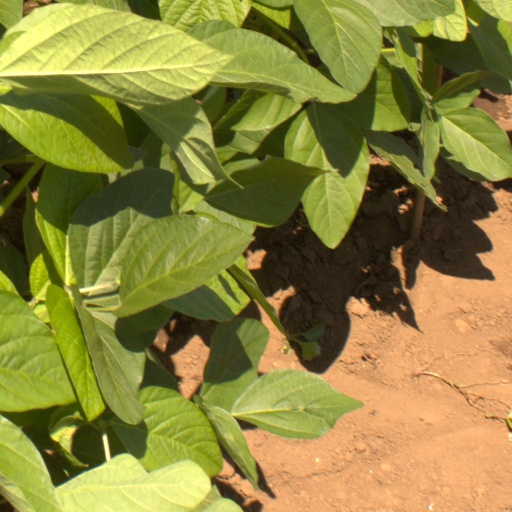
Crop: soybean